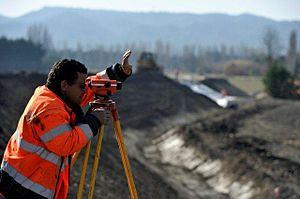
Digue Païsses Perspective Théodolite
DTP est une filiale de Bouygues Construction spécialisée dans les travaux linéaires et les infrastructures terrestres à forte valeur ajoutée.